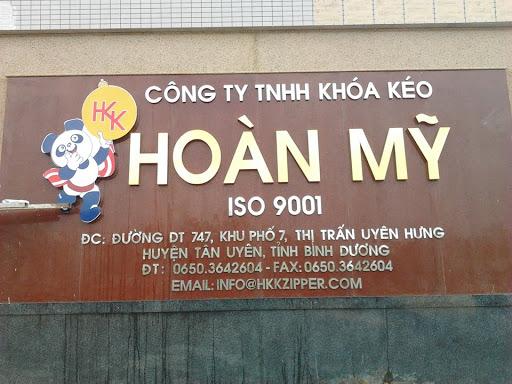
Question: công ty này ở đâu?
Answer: ở đường dt 747, khu phố 7, thị trấn uyên hưng, huyện tân uyên, tỉnh bình dương